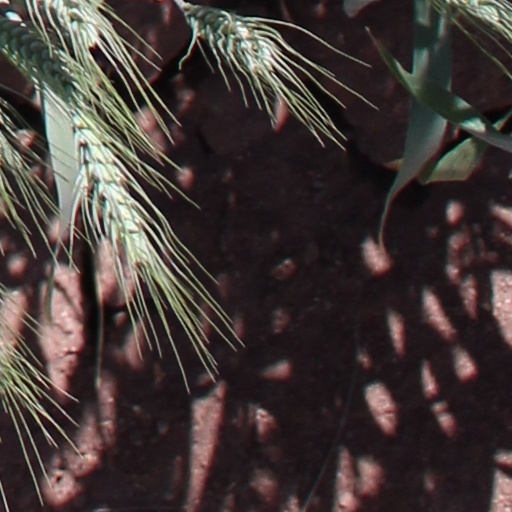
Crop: wheat